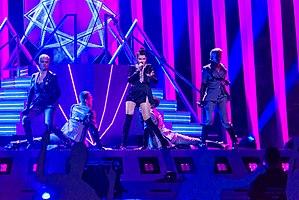
La Finlande participe au Concours Eurovision de la chanson, depuis sa sixième édition, en 1961, et l’a remporté à une reprise, en 2006.